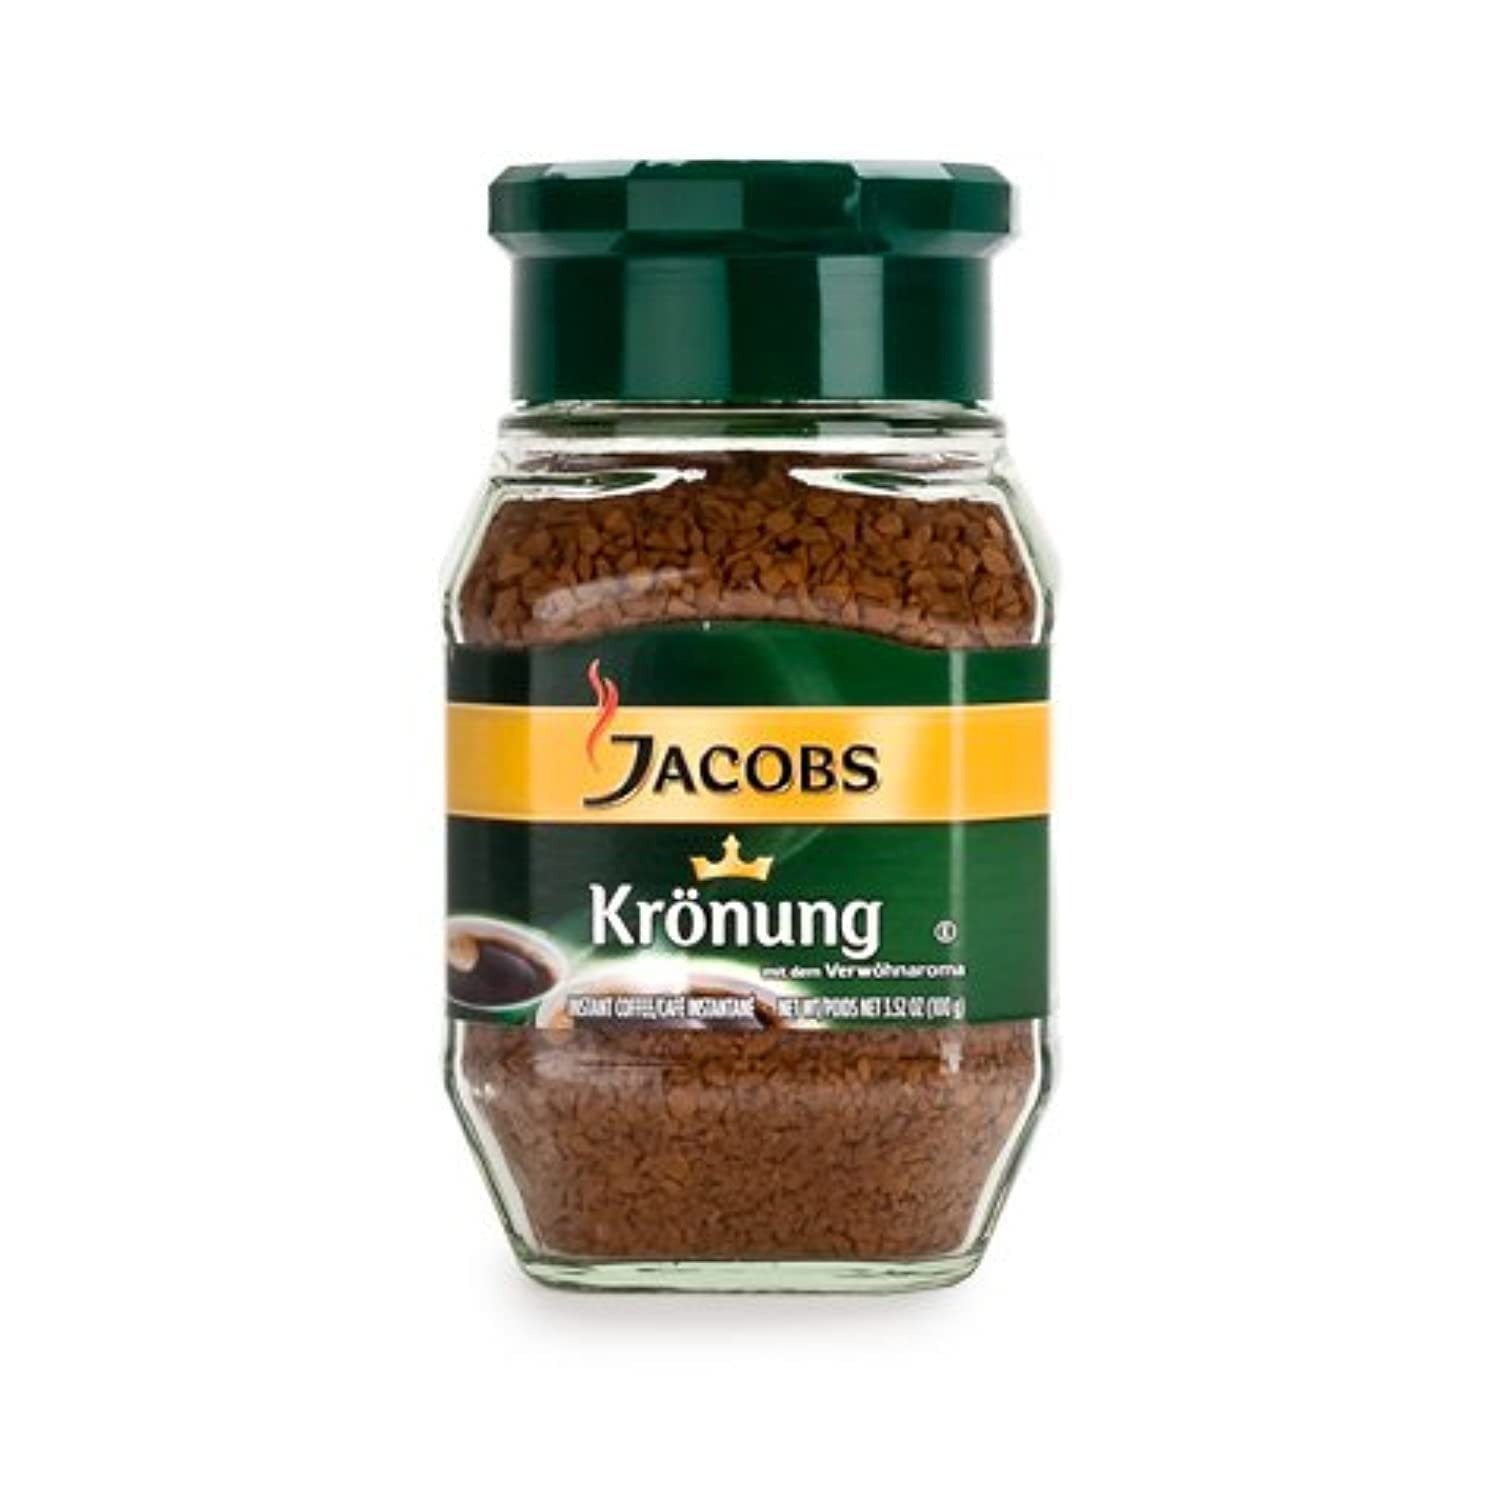
Item Name: Jacobs Kronung Instant Coffee 200 Gram / 7.05 Ounce (Pack of 2)
Bullet Point 1: Caffeine content description: caffeinated
Bullet Point 2: Specialty: European
Bullet Point 3: Serving recommendation: 1-2 teaspoon
Bullet Point 4: Flavor: Unflavored
Bullet Point 5: Item form: Granule
Bullet Point 6: Caffeine content: Caffeinated
Bullet Point 7: Container type: Jar
Bullet Point 8: Item package dimensions: 8.9 inches
Bullet Point 9: Coffee roast level: dark_roast
Bullet Point 10: Item package weight: 3.13 pounds
Bullet Point 11: Number of pieces: 1
Bullet Point 12: Coffee type: instant_coffee
Value: 14.1
Unit: Ounce

Price: 28.8